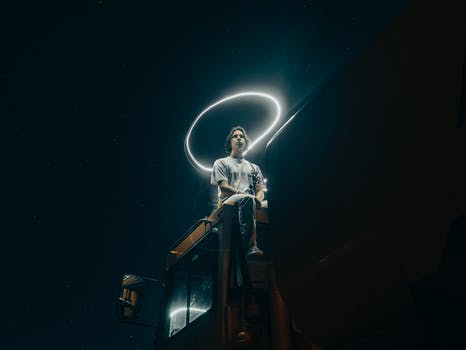
Label: No Watermark